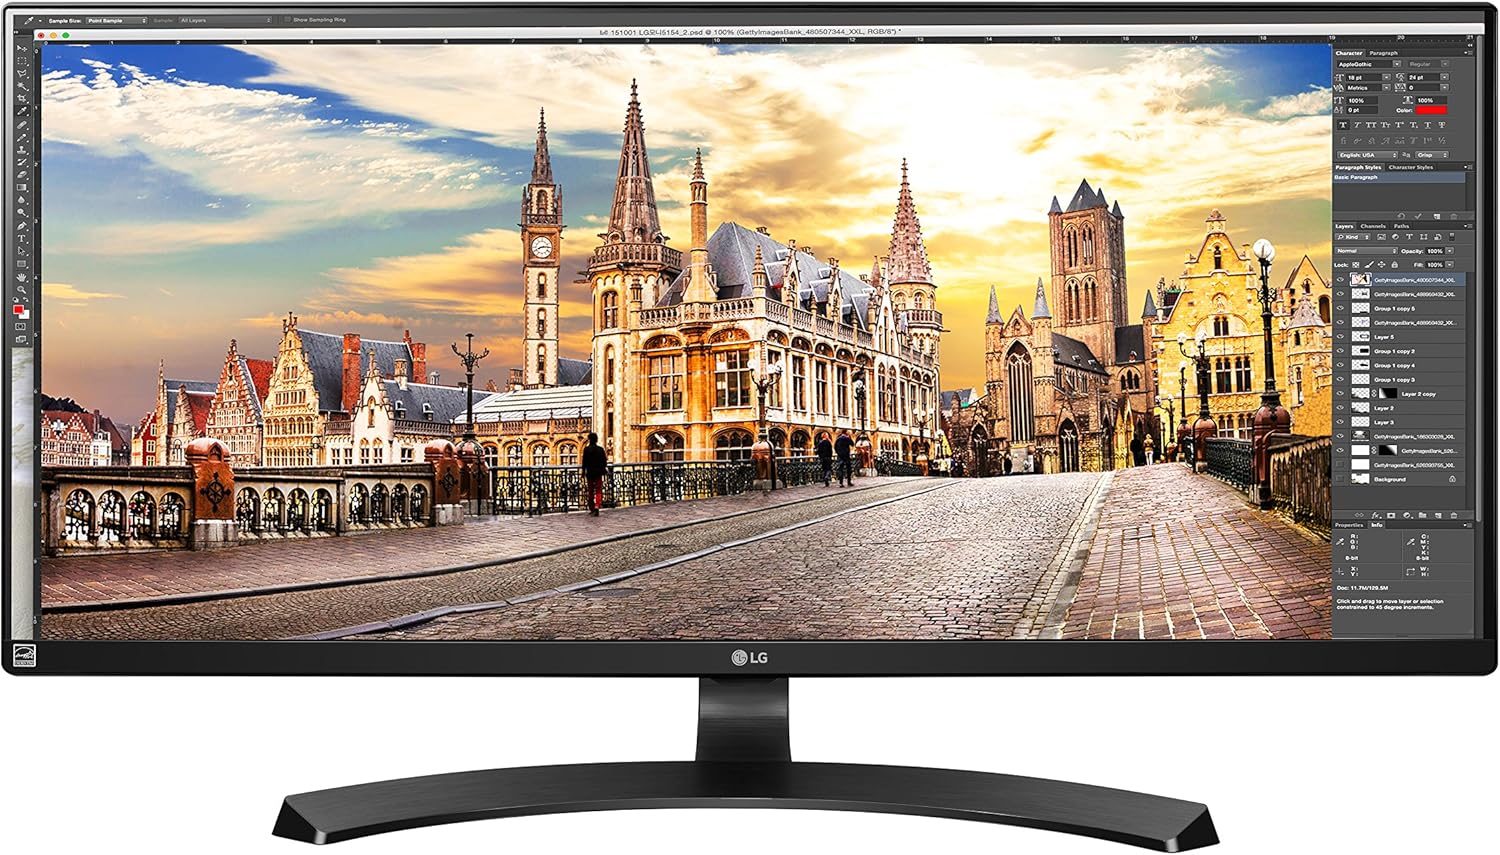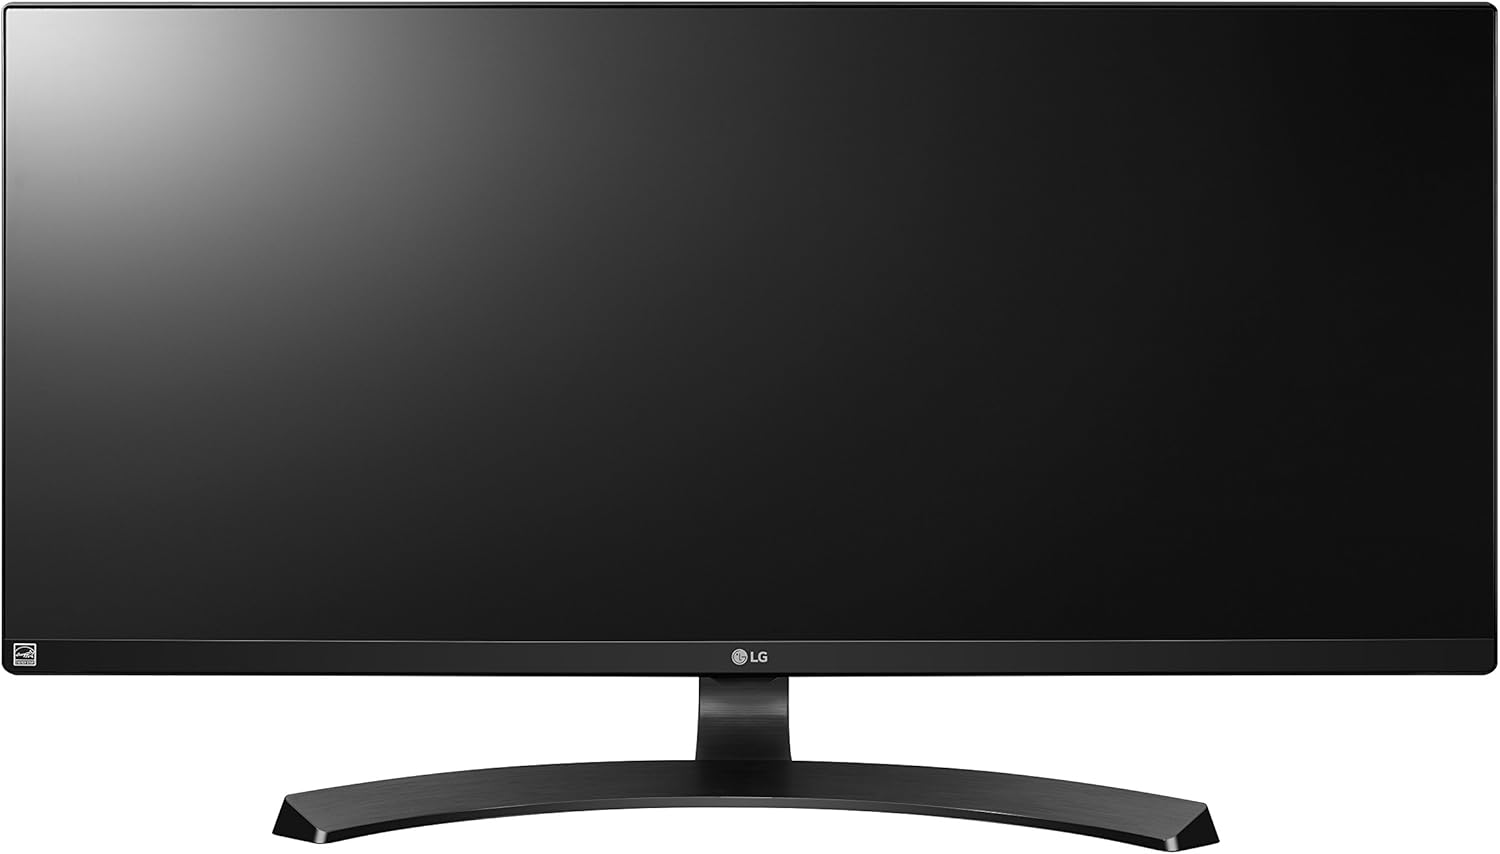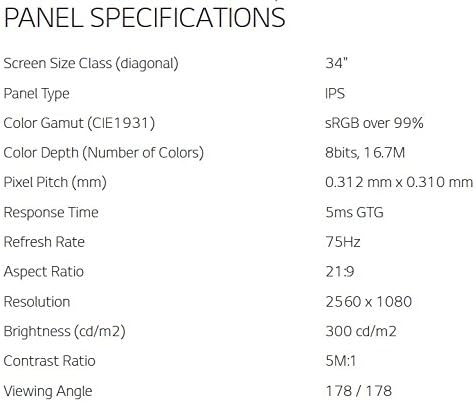
LG 34UM68-P UltraWide Monitor 34” 21:9 IPS Display, sRGB Over 99%, On-Screen Control with Screen Split, FreeSync,Height & Tilt Adjustable Stand
Category: Computers
The UltraWide 21:9 aspect ratio makes games and movies more immersive than ever. The clarity of 1080p pixel Full HD resolution with IPS is a game-changer. Simply put, from any viewing angle, everything looks more crisp and detailed in Full HD. The brightness is 300 cd/m2
Features: 34 inches Full HD IPS LED Monitor (Diagonal) sRGB over 99percent; Pixel Pitch (mm) 0.312 millimeter x 0.310 millimeter | 8bits, 16.7 Million Colors, 5ms GTG Response Time.OS Compatibility Windows | 75 Hertz Refresh Rate, 21:9 Aspect Ratio,2560x1080 Resolution, 5M:1 Contrast Ratio | DIMENSIONS : Without Stand (WxHxD) : 32.7 x 15 x 1.9 inches,With Stand (WxHxD) : (Down) 32.7 x 16.9 x 9.4 inches, (Up)32.7 x21.6 x9.4 inches | 178/178 Viewing Angle, Adjustable Stand for Height and Tilt | Mounting type: VESA Size (millimeter) 100 x 100